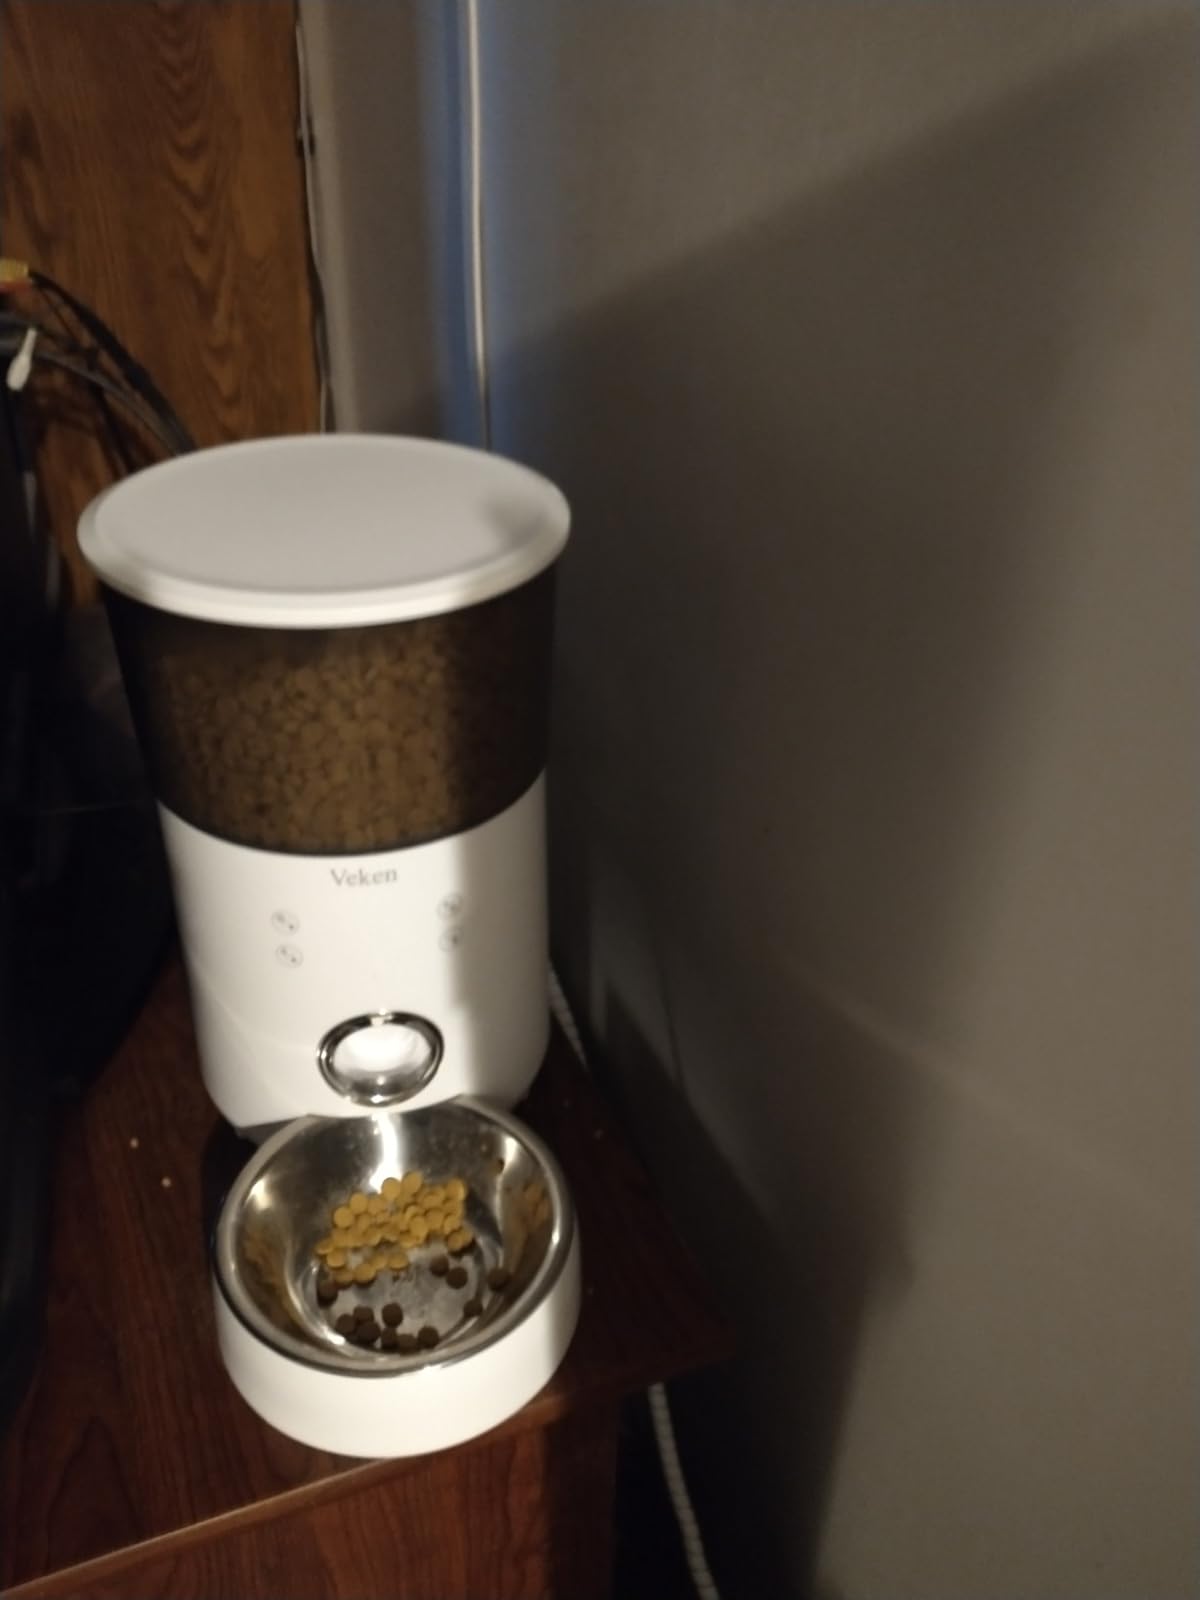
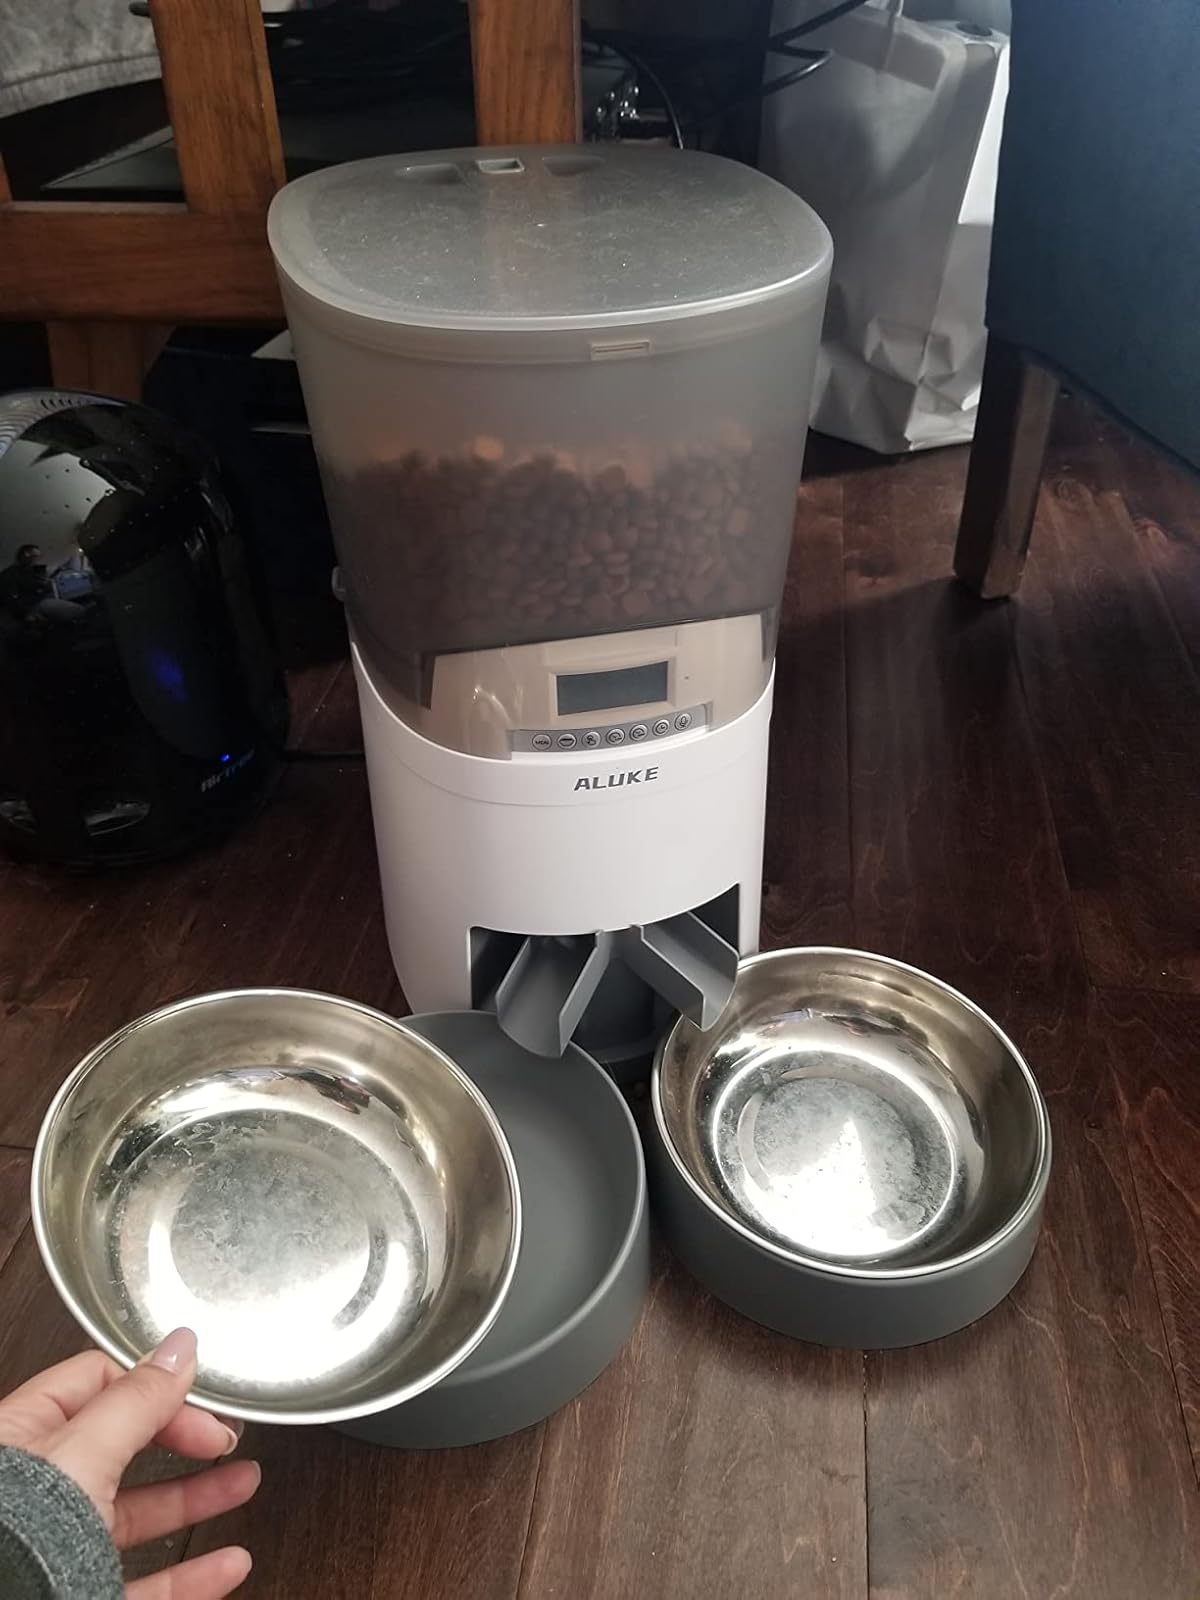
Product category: items_feeder
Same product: no